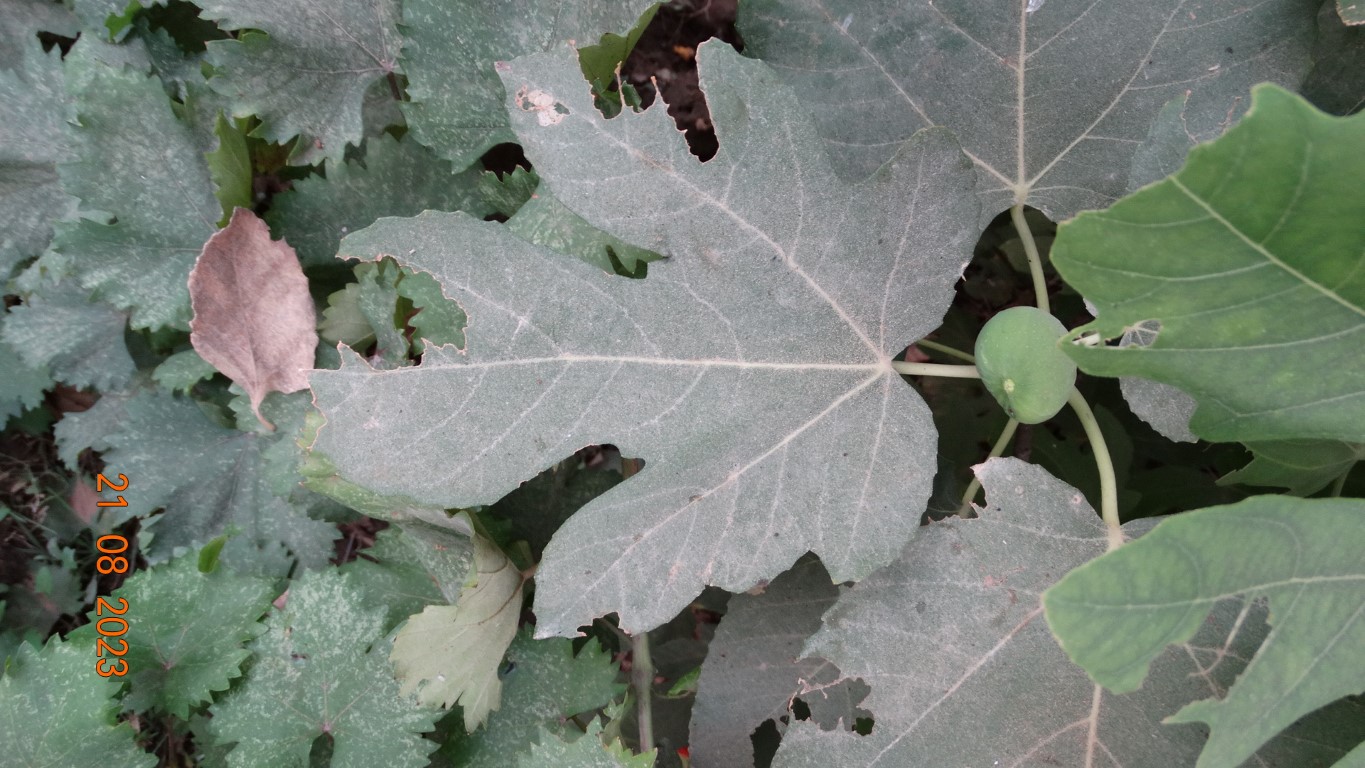
Label: infected